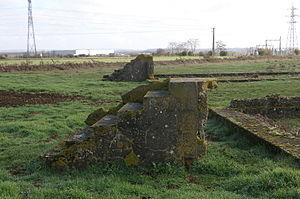
Vestiges du Camp de concentration de Montreuil-Bellay.
Montreuil-Bellay est une commune française, située sur la rivière Thouet, dans le département de Maine-et-Loire, en région Pays de la Loire.